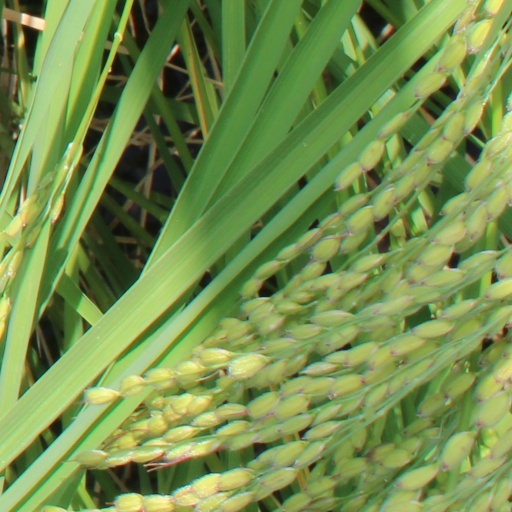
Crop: rice